HMS Ajax (1880)

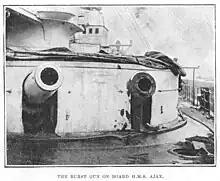
The Burst Gun on board HMS "Ajax". Illustrated London News 1889

The ship participated in the annual manoeuvres in August 1889 and a shell exploded in one of her 12.5-inch gun barrels on 2 September, wounding one man. The ship was reduced to reserve at Chatham Dockyard in 1891. Her BL six-inch, 80-pounder guns were replaced by QF six-inch guns in 1897. She was further reduced to Dockyard Reserve in November 1901, and was sold to Castles for scrap in March 1904 and subsequently broken up at Charlton.